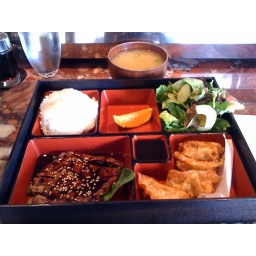
Japanese bento box lunch at naked fish sushi in the marina